357th Fighter Squadron

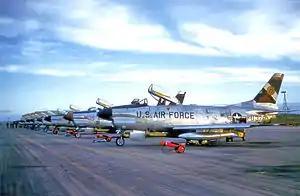
357th FIS F-86D Sabres 51-8378 in foreground.

The squadron was reactivated as the 357th Fighter-Interceptor Squadron under Air Defense Command ADC at Portland International Airport, Oregon in November 1952. The squadron took over the personnel, mission and North American F-86F Sabres of the federalized 123d Fighter-Interceptor Squadron of the Oregon Air National Guard which was returned to state control. A little more than three months later, ADC formed Air Defense Groups at its dispersed fighter bases and the squadron became the operational element of the new 503d Air Defense Group. However, the 503d soon converted to Lockheed F-94 Starfires with the activation of the 497th Fighter-Interceptor Squadron and the 357th deployed to Nouasseur Air Base, French Morocco and assigned to the 316th Air Division of United States Air Forces Europe in May, where it provided air defense mission for Strategic Air Command forward bases used by Boeing B-47 Stratojet aircraft on Operation Reflex deployment to Morocco. Th unit received new Mighty Mouse rocket armed and airborne intercept radar equipped North American F-86D Sabre interceptors in early 1955. The unit remained in North Africa until 1960 when it was inactivated as SAC withdrew from its Morocco bases.